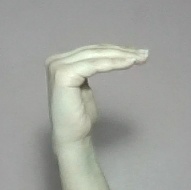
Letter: haa